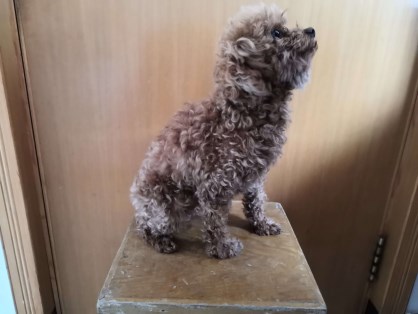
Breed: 7449-n000128-teddy